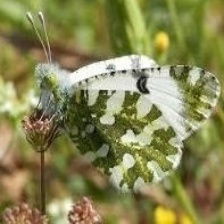
Species: EASTERN DAPPLE WHITE
Butterfly family (ImageNet category): cabbage_butterfly